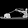
Label: Sandal